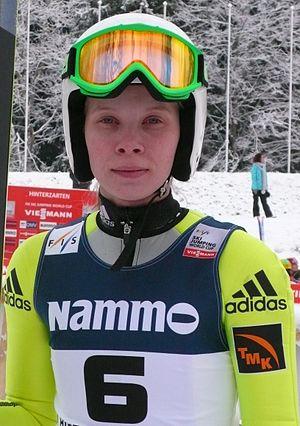
Anastasiya Gladysheva
Anastasiya Barannikova est une sauteuse à ski russe, née le 27 novembre 1987 à Perm, connue avant son mariage sous le nom d'Anastasiya Gladysheva.